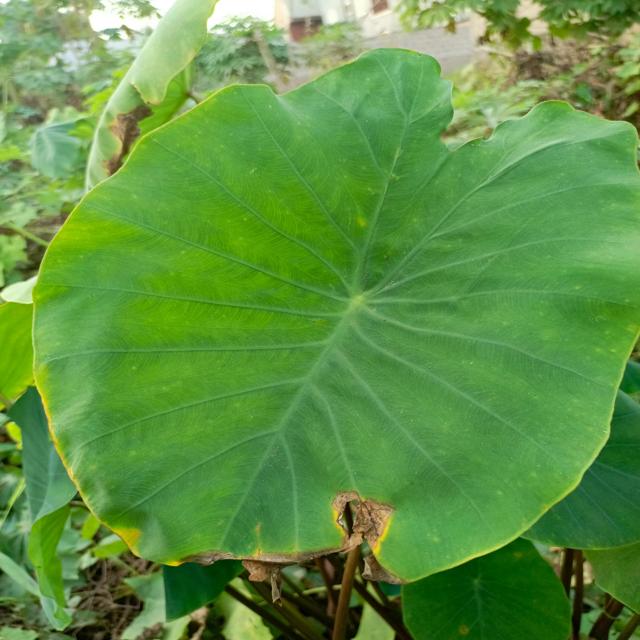
Label: Mid_Blight